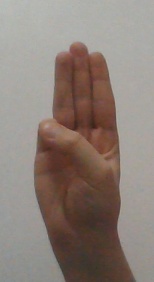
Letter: thaa